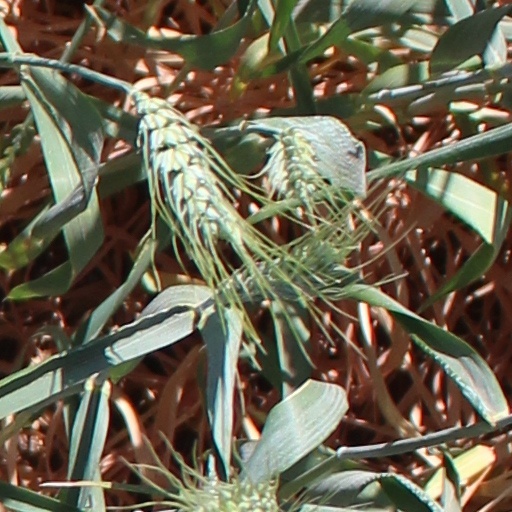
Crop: wheat